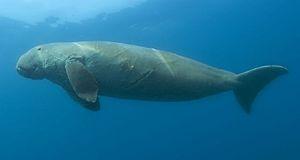
Le dugong, du malais duyung, est une espèce de mammifères marins herbivores au corps fuselé, vivant sur les littoraux de l'océan Indien de l'océan Pacifique ouest et de la mer Rouge. Il fait partie, avec les trois espèces de lamantins, de l'ordre des siréniens.